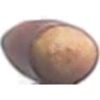
Label: Hazelnut 1